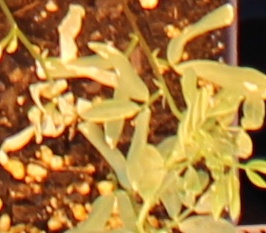
Label: Lentil